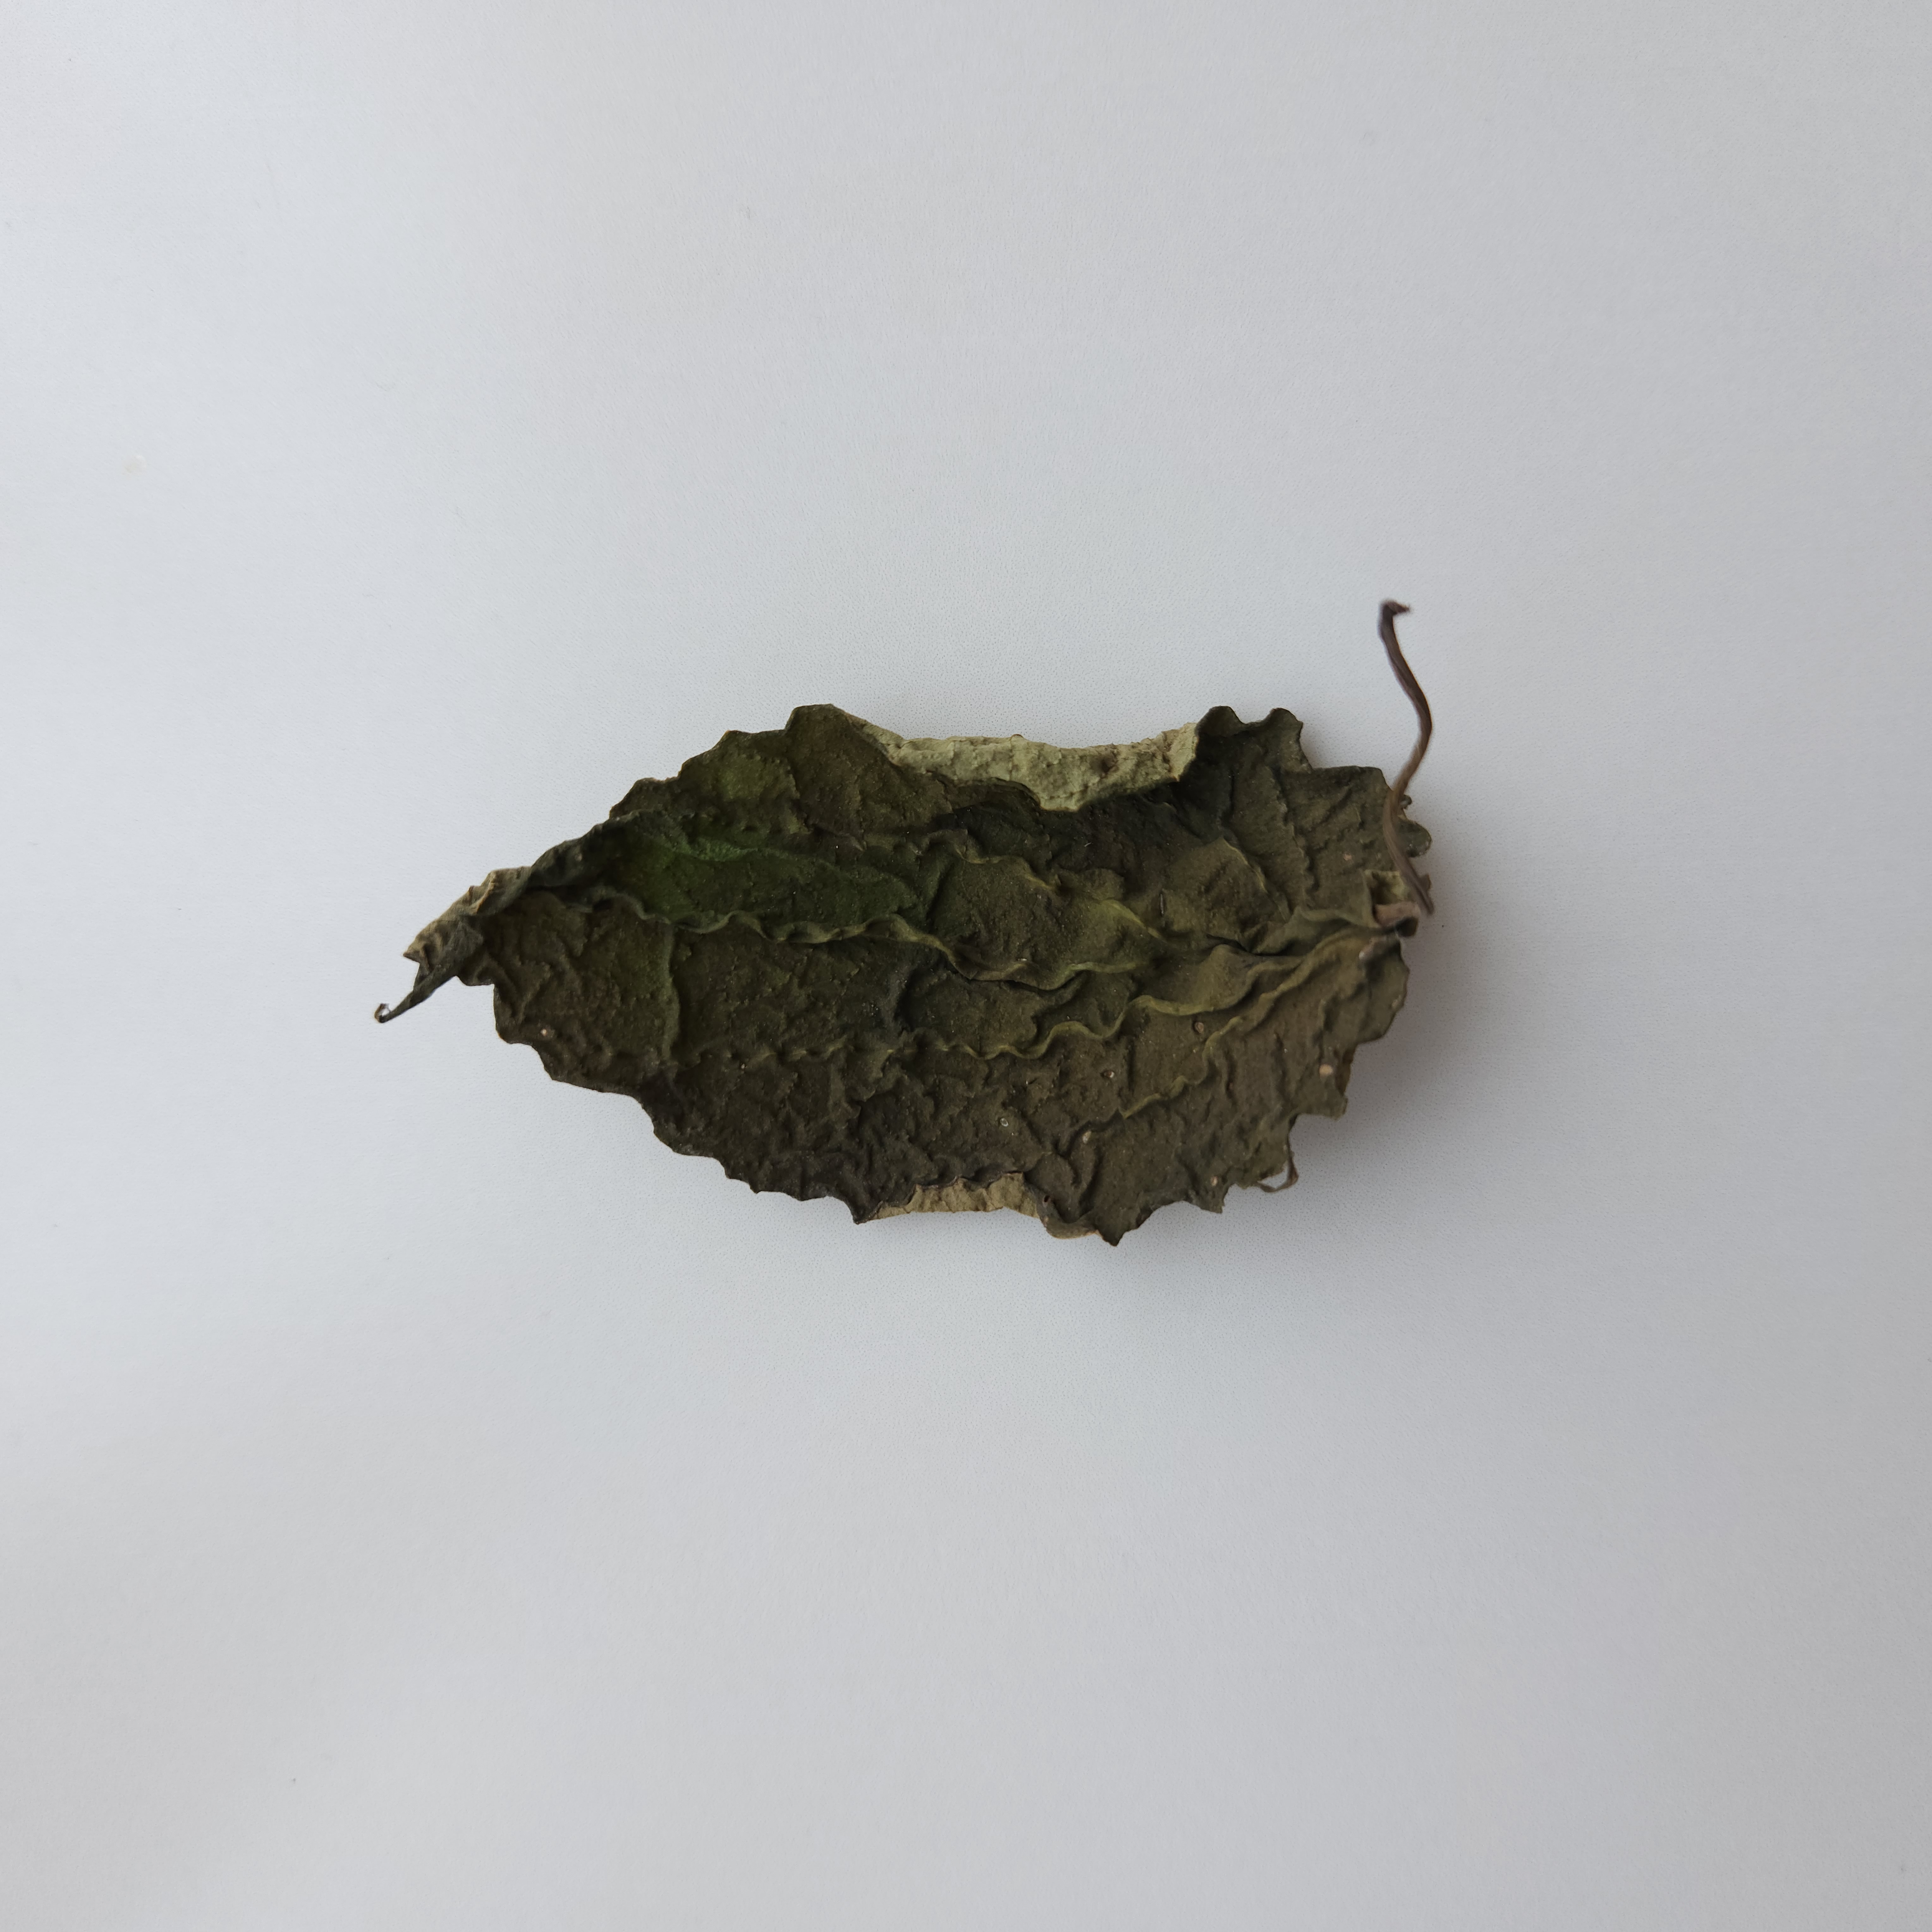
Label: Dried